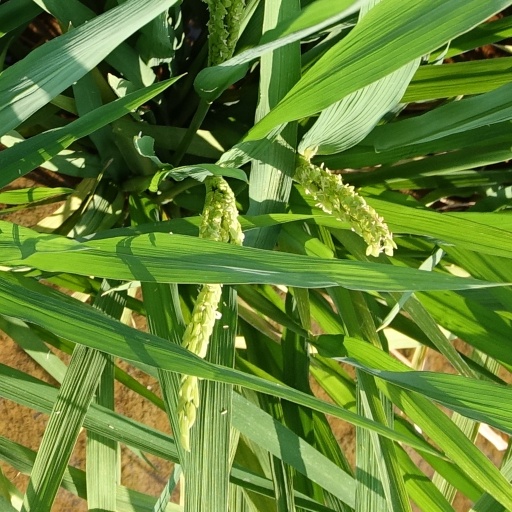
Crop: rice